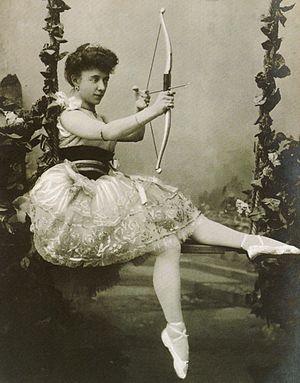
Sylvia, initialement intitulé Sylvia ou la Nymphe de Diane, est un ballet en trois actes de Léo Delibes, livret de Jules Barbier et Jacques de Reinach, créé à l'Opéra Garnier le 14 juin 1876.